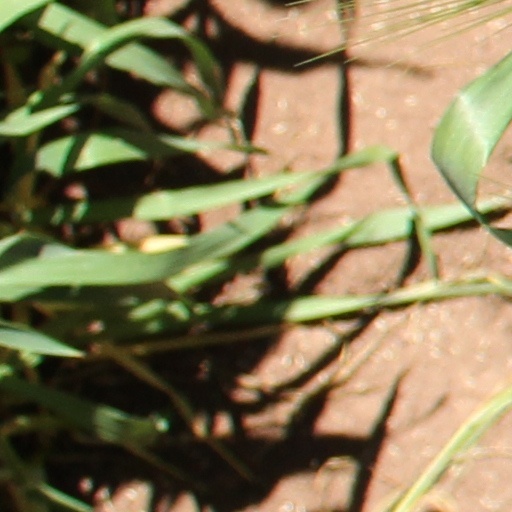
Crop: wheat